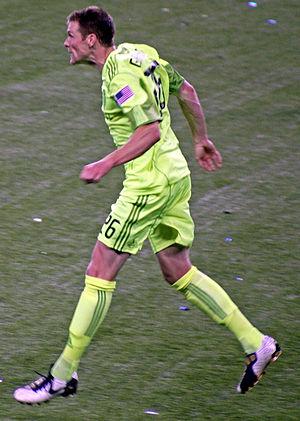
Taylor Graham, né le 20 juin 1980 à Fair Oaks, est un footballeur américain d'origine portoricaine.